Czech Republic

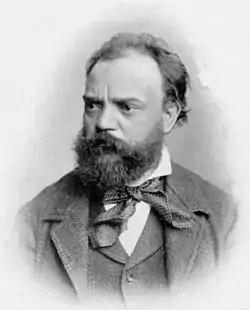
Antonín Dvořák

Christianization in the 9th and 10th centuries introduced Christianity. After the Bohemian Reformation, most Czechs became followers of Jan Hus, Petr Chelčický and other regional Protestant Reformers. Taborites and Utraquists were Hussite groups. Towards the end of the Hussite Wars, the Utraquists changed sides and allied with the Roman Catholic Church. Following the joint Utraquist—Roman Catholic victory, Utraquism was accepted as a distinct form of Christianity to be practiced in Bohemia by the Roman Catholic Church while all remaining Hussite groups were prohibited. After the Reformation, some Bohemians went with the teachings of Martin Luther, especially Sudeten Germans. In the wake of the Reformation, Utraquist Hussites took a renewed increasingly anti-Catholic stance, while some of the defeated Hussite factions were revived. After the Habsburgs regained control of Bohemia, the whole population was forcibly converted to Roman Catholicism—even the Utraquist Hussites. Going forward, Czechs have become more wary and pessimistic of religion as such. A history of resistance to the Roman Catholic Church followed. It suffered a schism with the neo-Hussite Czechoslovak Hussite Church in 1920, lost the bulk of its adherents during the Communist era and continues to lose in the modern, ongoing secularization. Protestantism never recovered after the Counter-Reformation was introduced by the Austrian Habsburgs in 1620. Prior to the Holocaust, the Czech Republic had a sizable Jewish community of around 100,000. There are many historically important and culturally relevant Synagogues in the Czech Republic such as Europe's oldest active Synagogue, The Old New Synagogue and the second largest Synagogue in Europe, the Great Synagogue (Plzeň). The Holocaust decimated Czech Jewry and the Jewish population as of 2021 is 3,900.